Astronomy

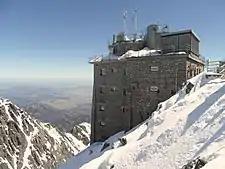
Solar observatory Lomnický štít (Slovakia) built in 1962

Observations of the large-scale structure of the Universe, a branch known as physical cosmology, have provided a deep understanding of the formation and evolution of the cosmos. Fundamental to modern cosmology is the well-accepted theory of the Big Bang, wherein our Universe began at a single point in time, and thereafter expanded over the course of 13.8 billion years to its present condition. The concept of the Big Bang can be traced back to the discovery of the microwave background radiation in 1965.